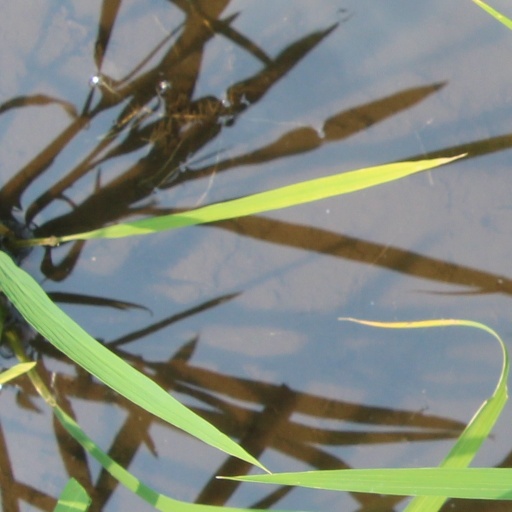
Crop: rice